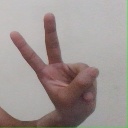
अक्षर: ऐ